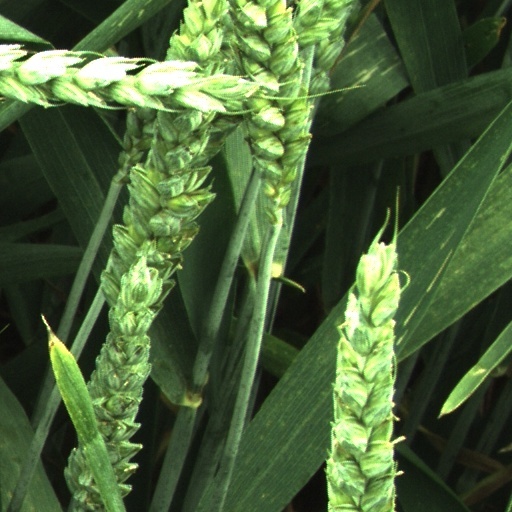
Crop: wheat